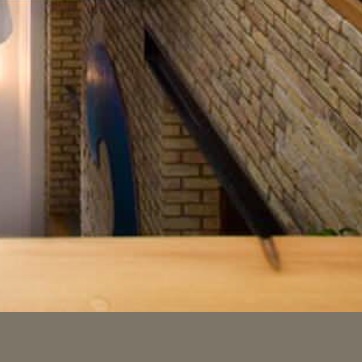
Material: brick